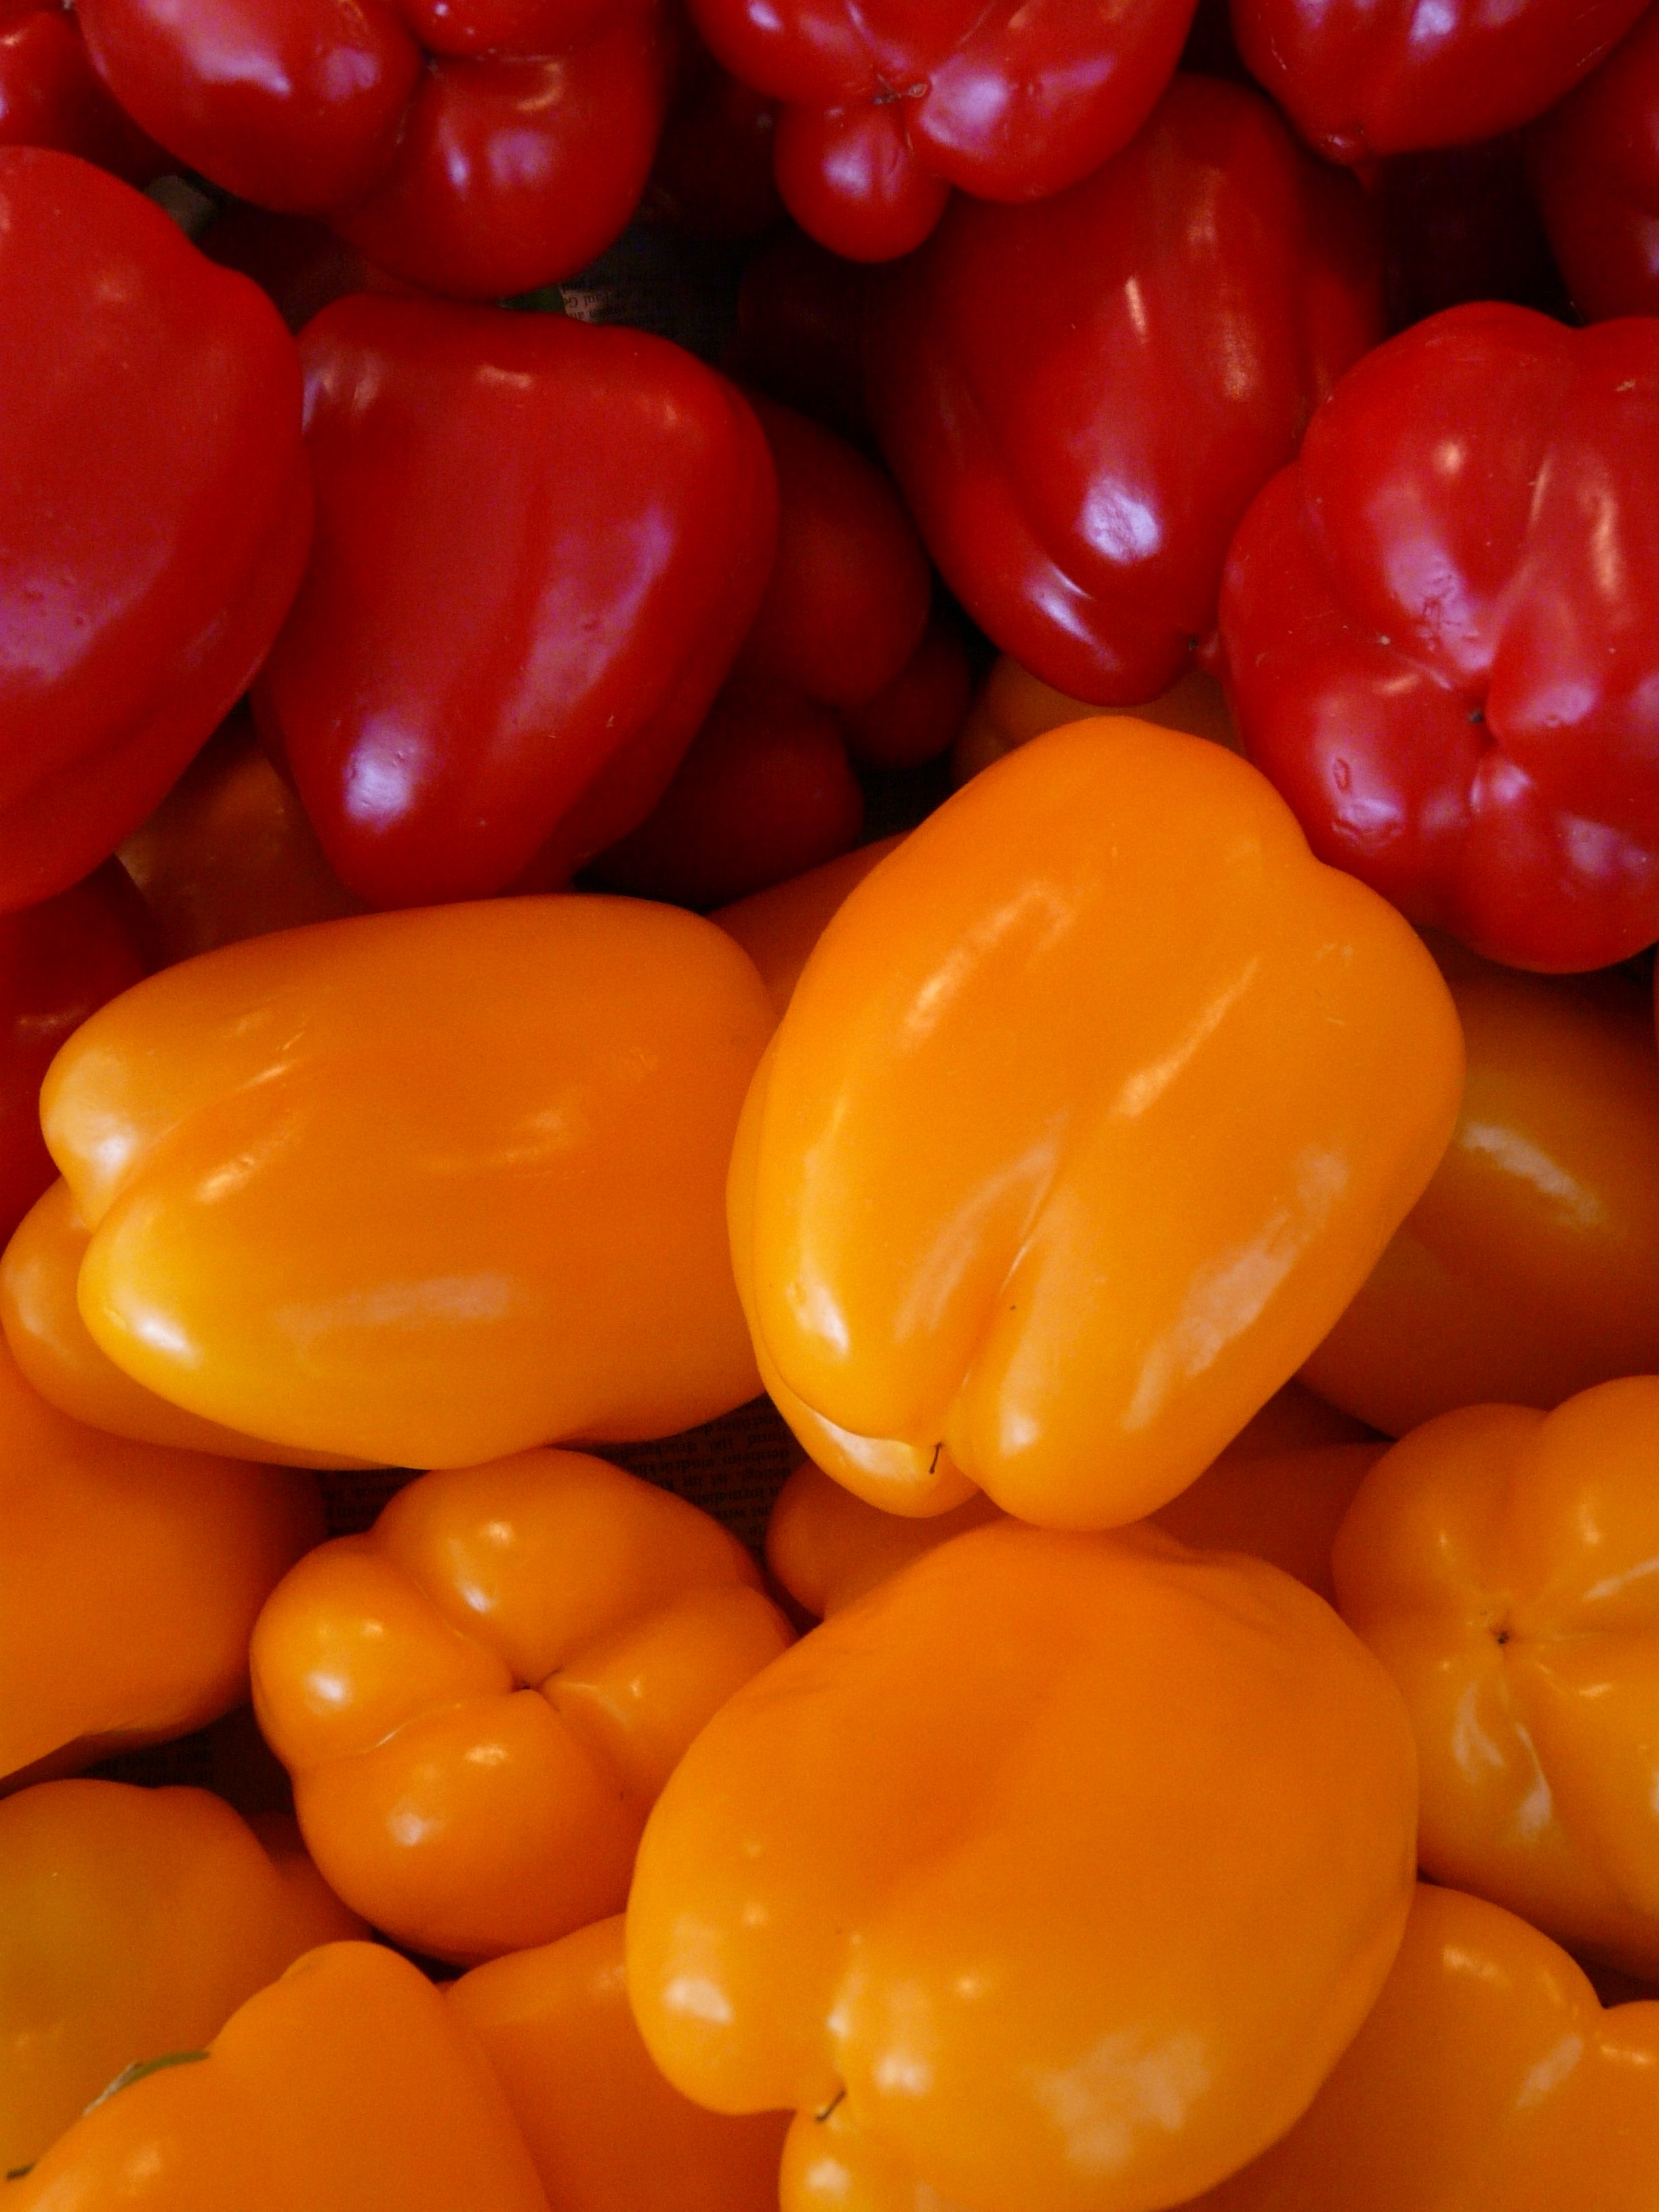
plant, fruit, orange, food, red, produce, vegetable, macro, healthy, close, eat, vegetables, peppers, bell pepper, vitamins, paprika, flowering plant, yellow pepper, land plant, bell peppers and chili peppers, pimiento, habanero chili